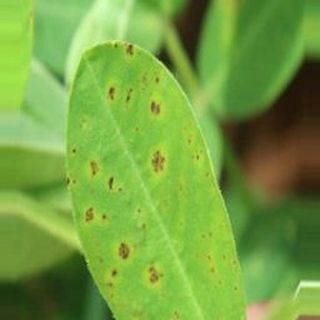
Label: groundnut_early_leaf_spot